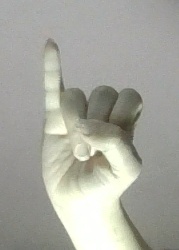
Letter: meem